Antonio María de Bucareli

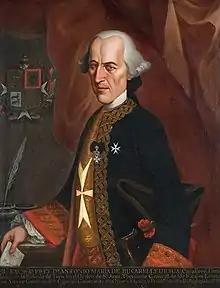
Portrait by Francisco Antonio Vallejo, 1772

Antonio María de Bucareli y Ursúa (24 January 1717 – 9 April 1779) was a Spanish military officer, governor of Cuba, and Viceroy of New Spain from 1771 until his death in 1779. His military service included campaigns in Italy and Portugal. He rose to the rank of lieutenant general while serving as inspector of coastal fortifications in Granada. In 1766, Bucareli entered the Spanish colonial administration as governor and captain general of Cuba. His record there earned him appointment as viceroy of New Spain in 1771.